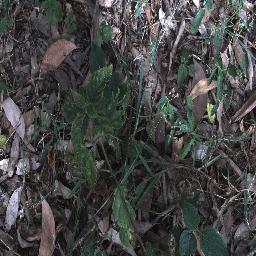
Label: lantana